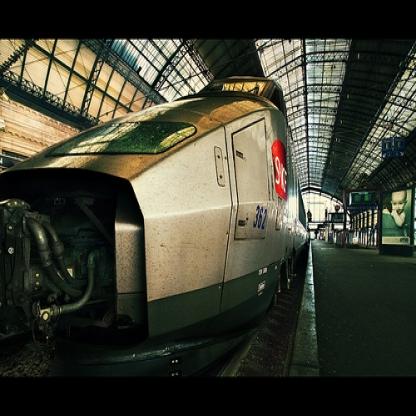
Scene: Indoor